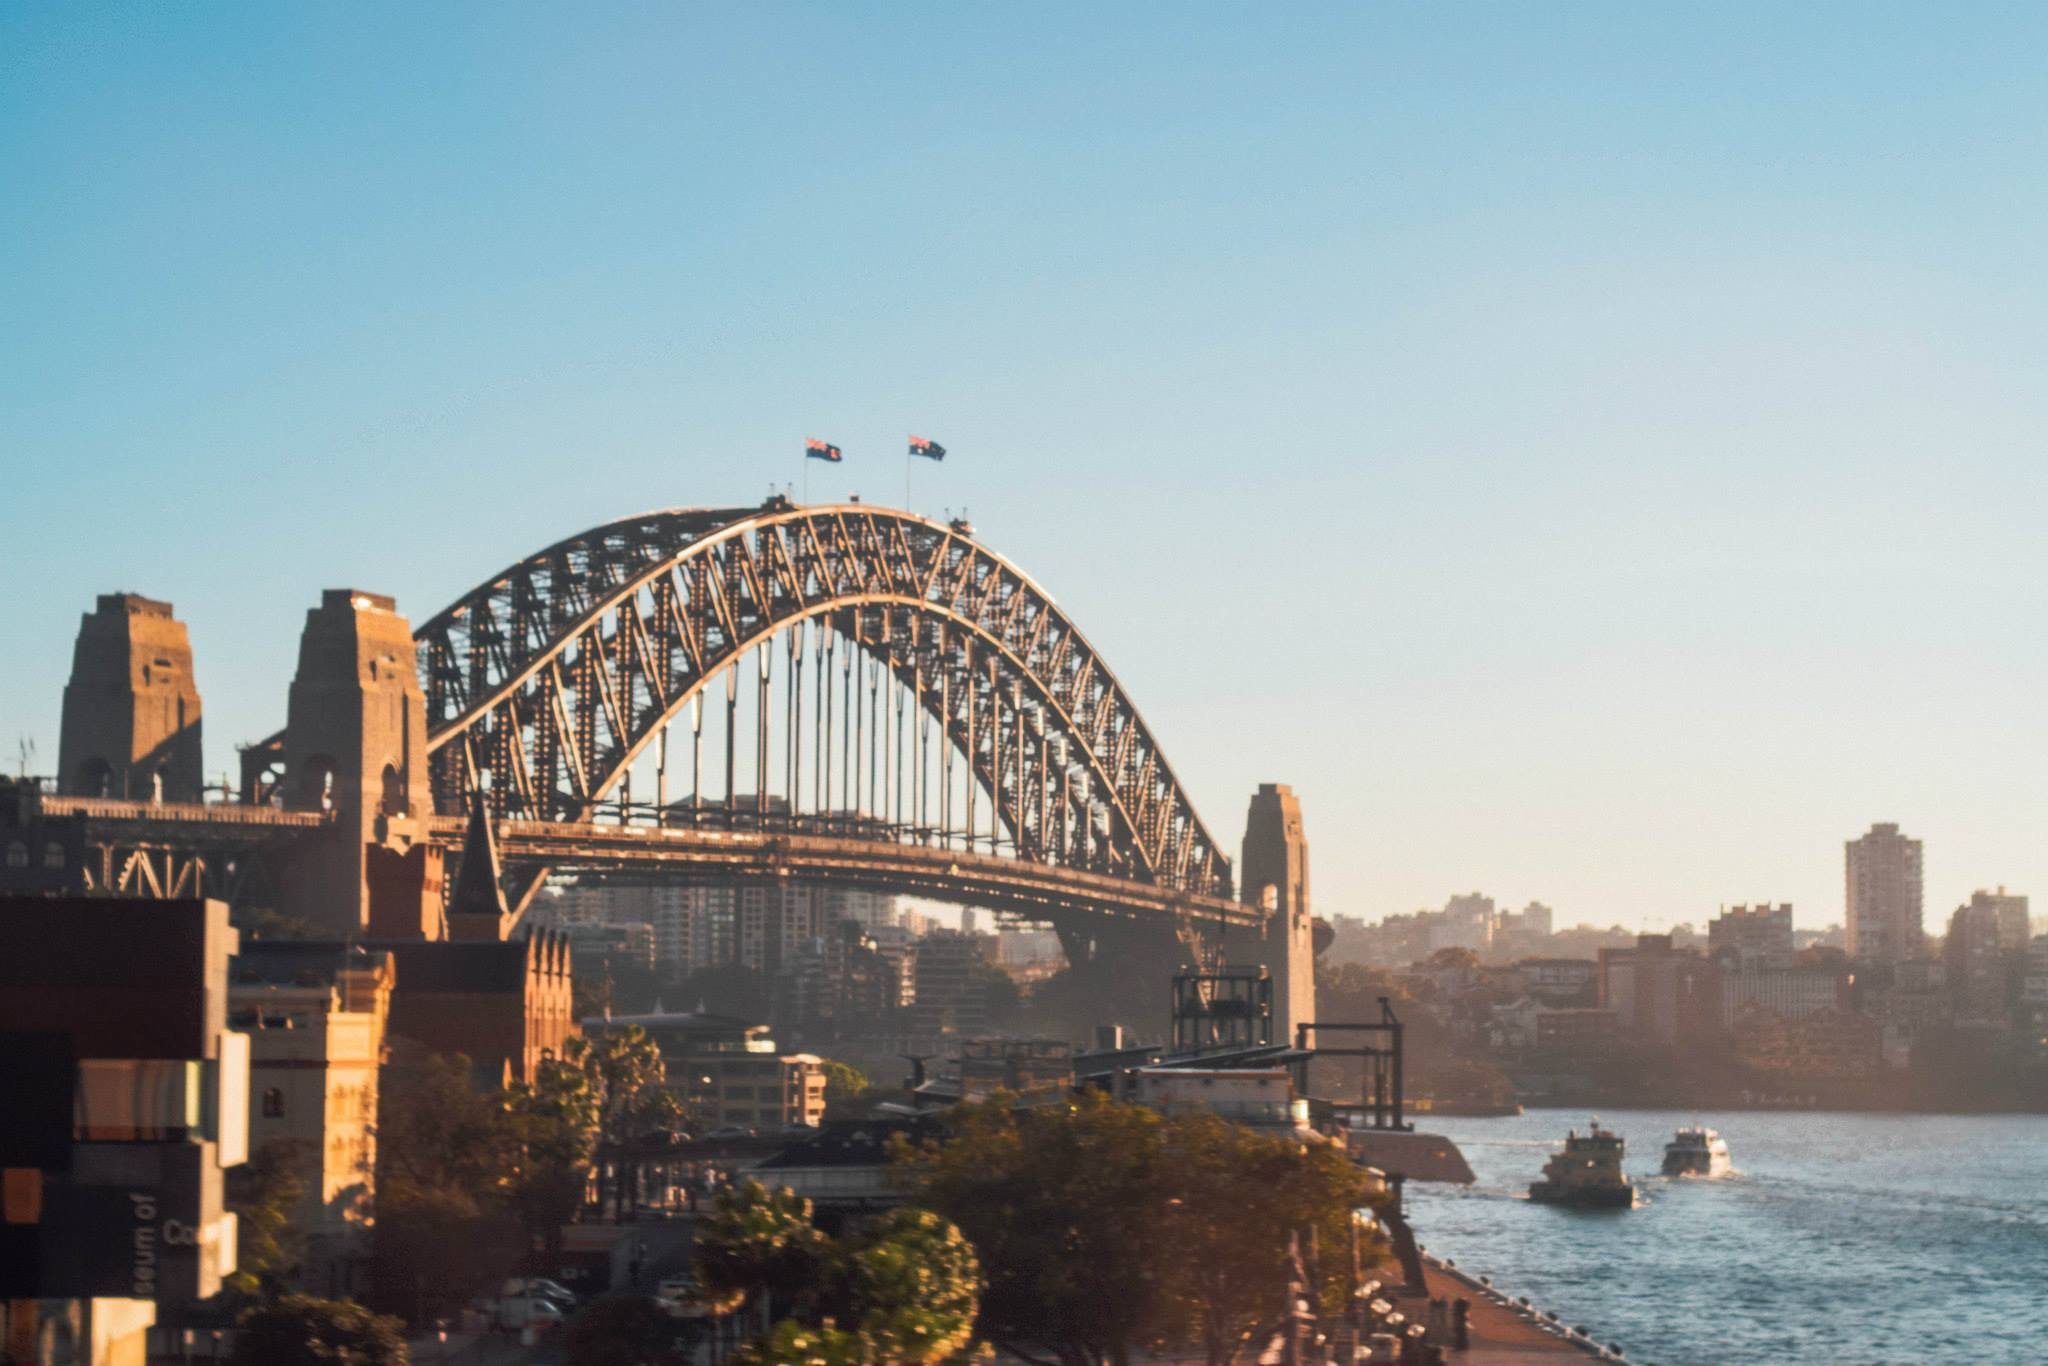
bridge, river, cityscape, arch, landmark, tourism, tours